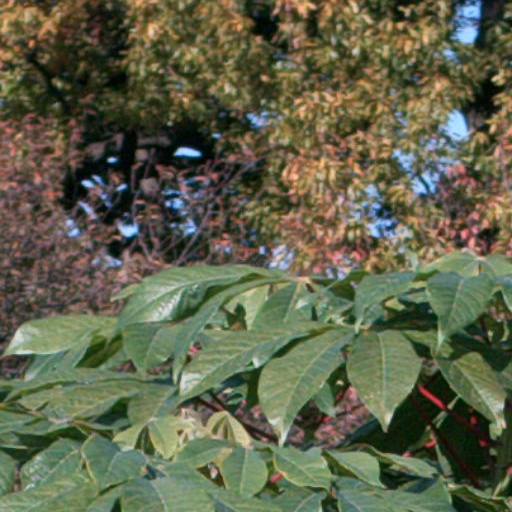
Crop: cassava